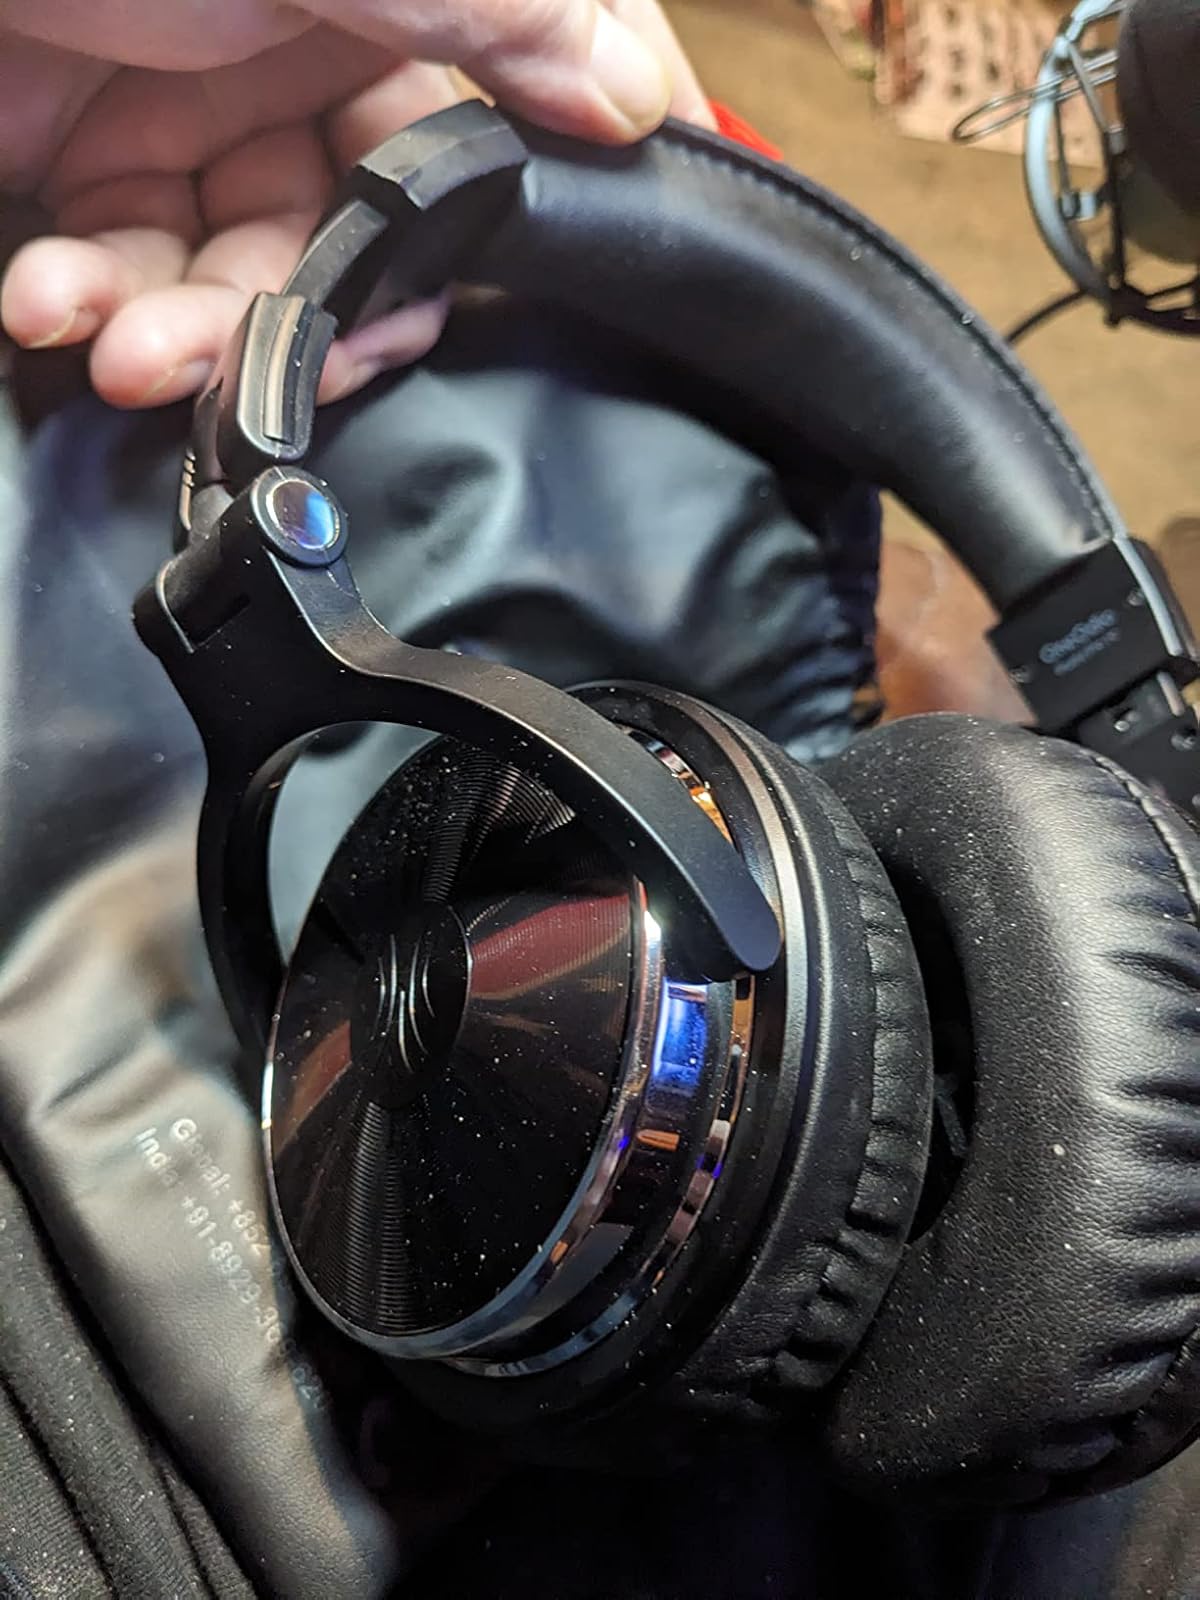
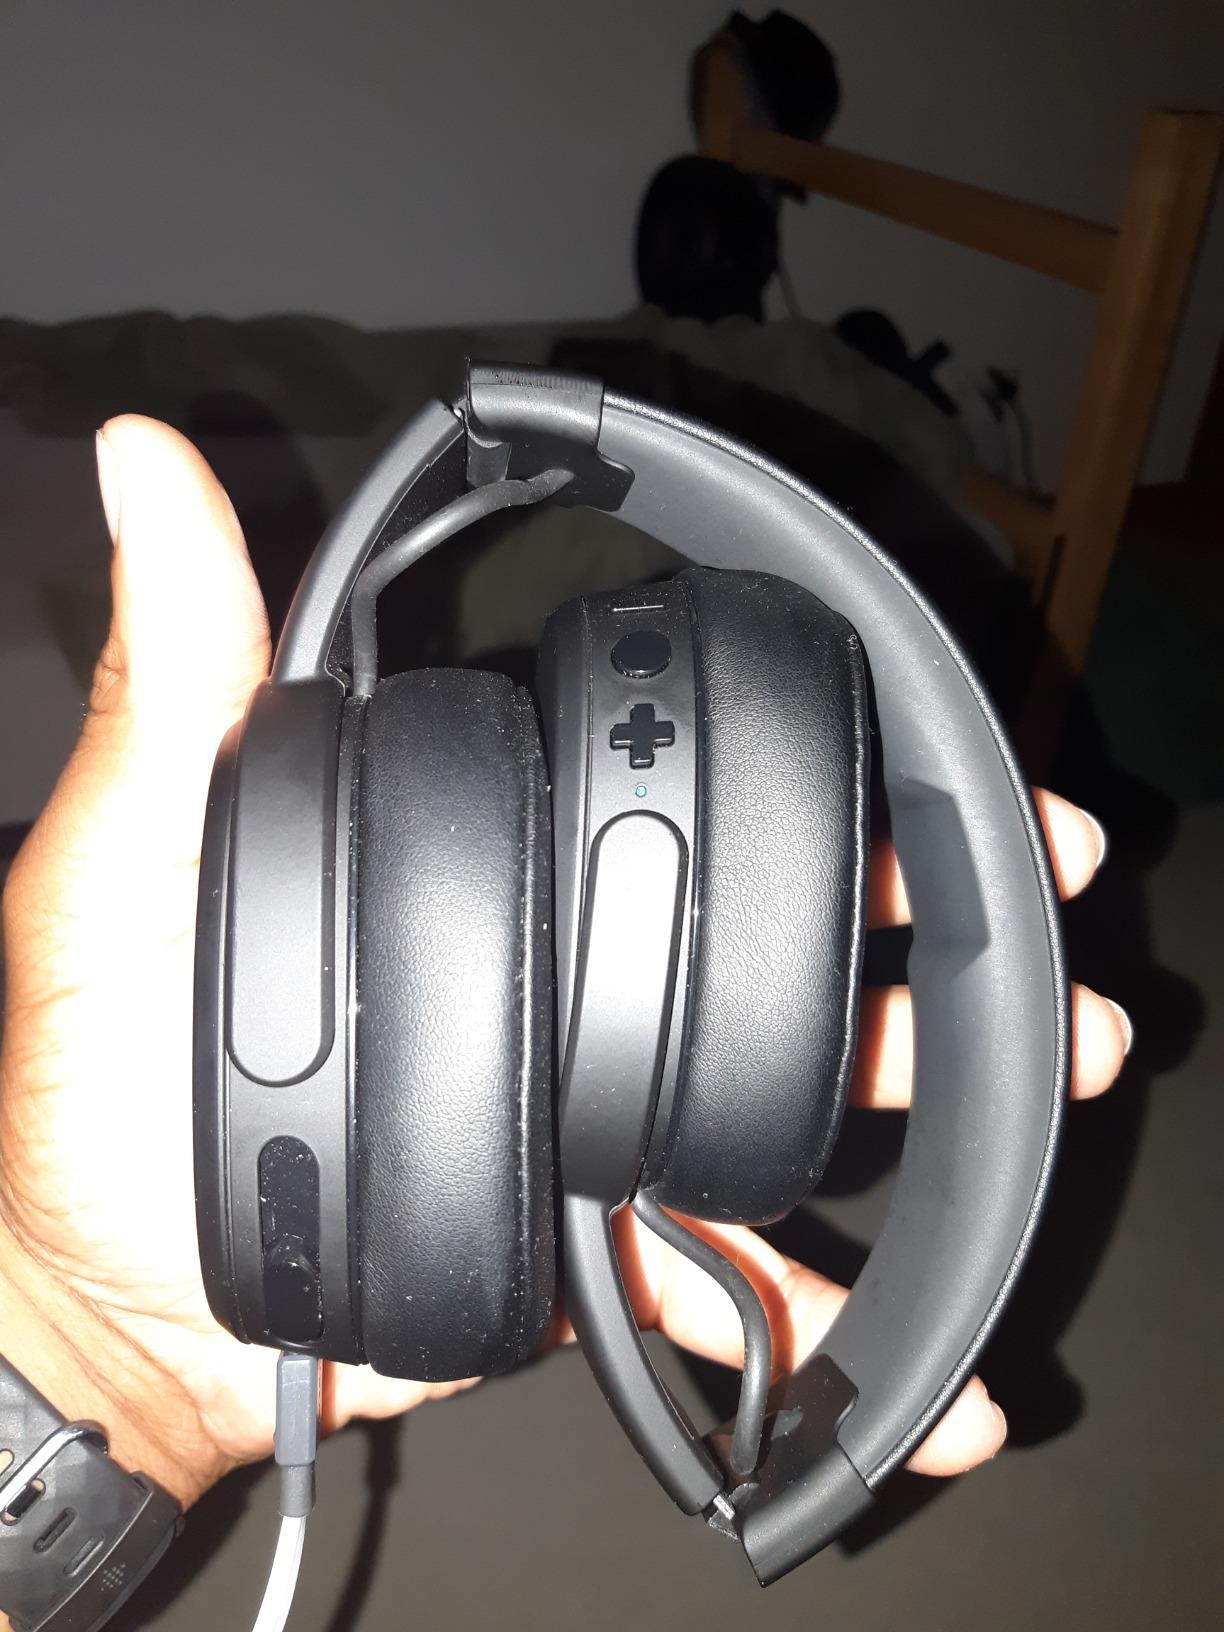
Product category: headphones
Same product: no